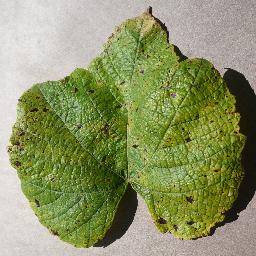
Label: Grape___Leaf_blight_(Isariopsis_Leaf_Spot)